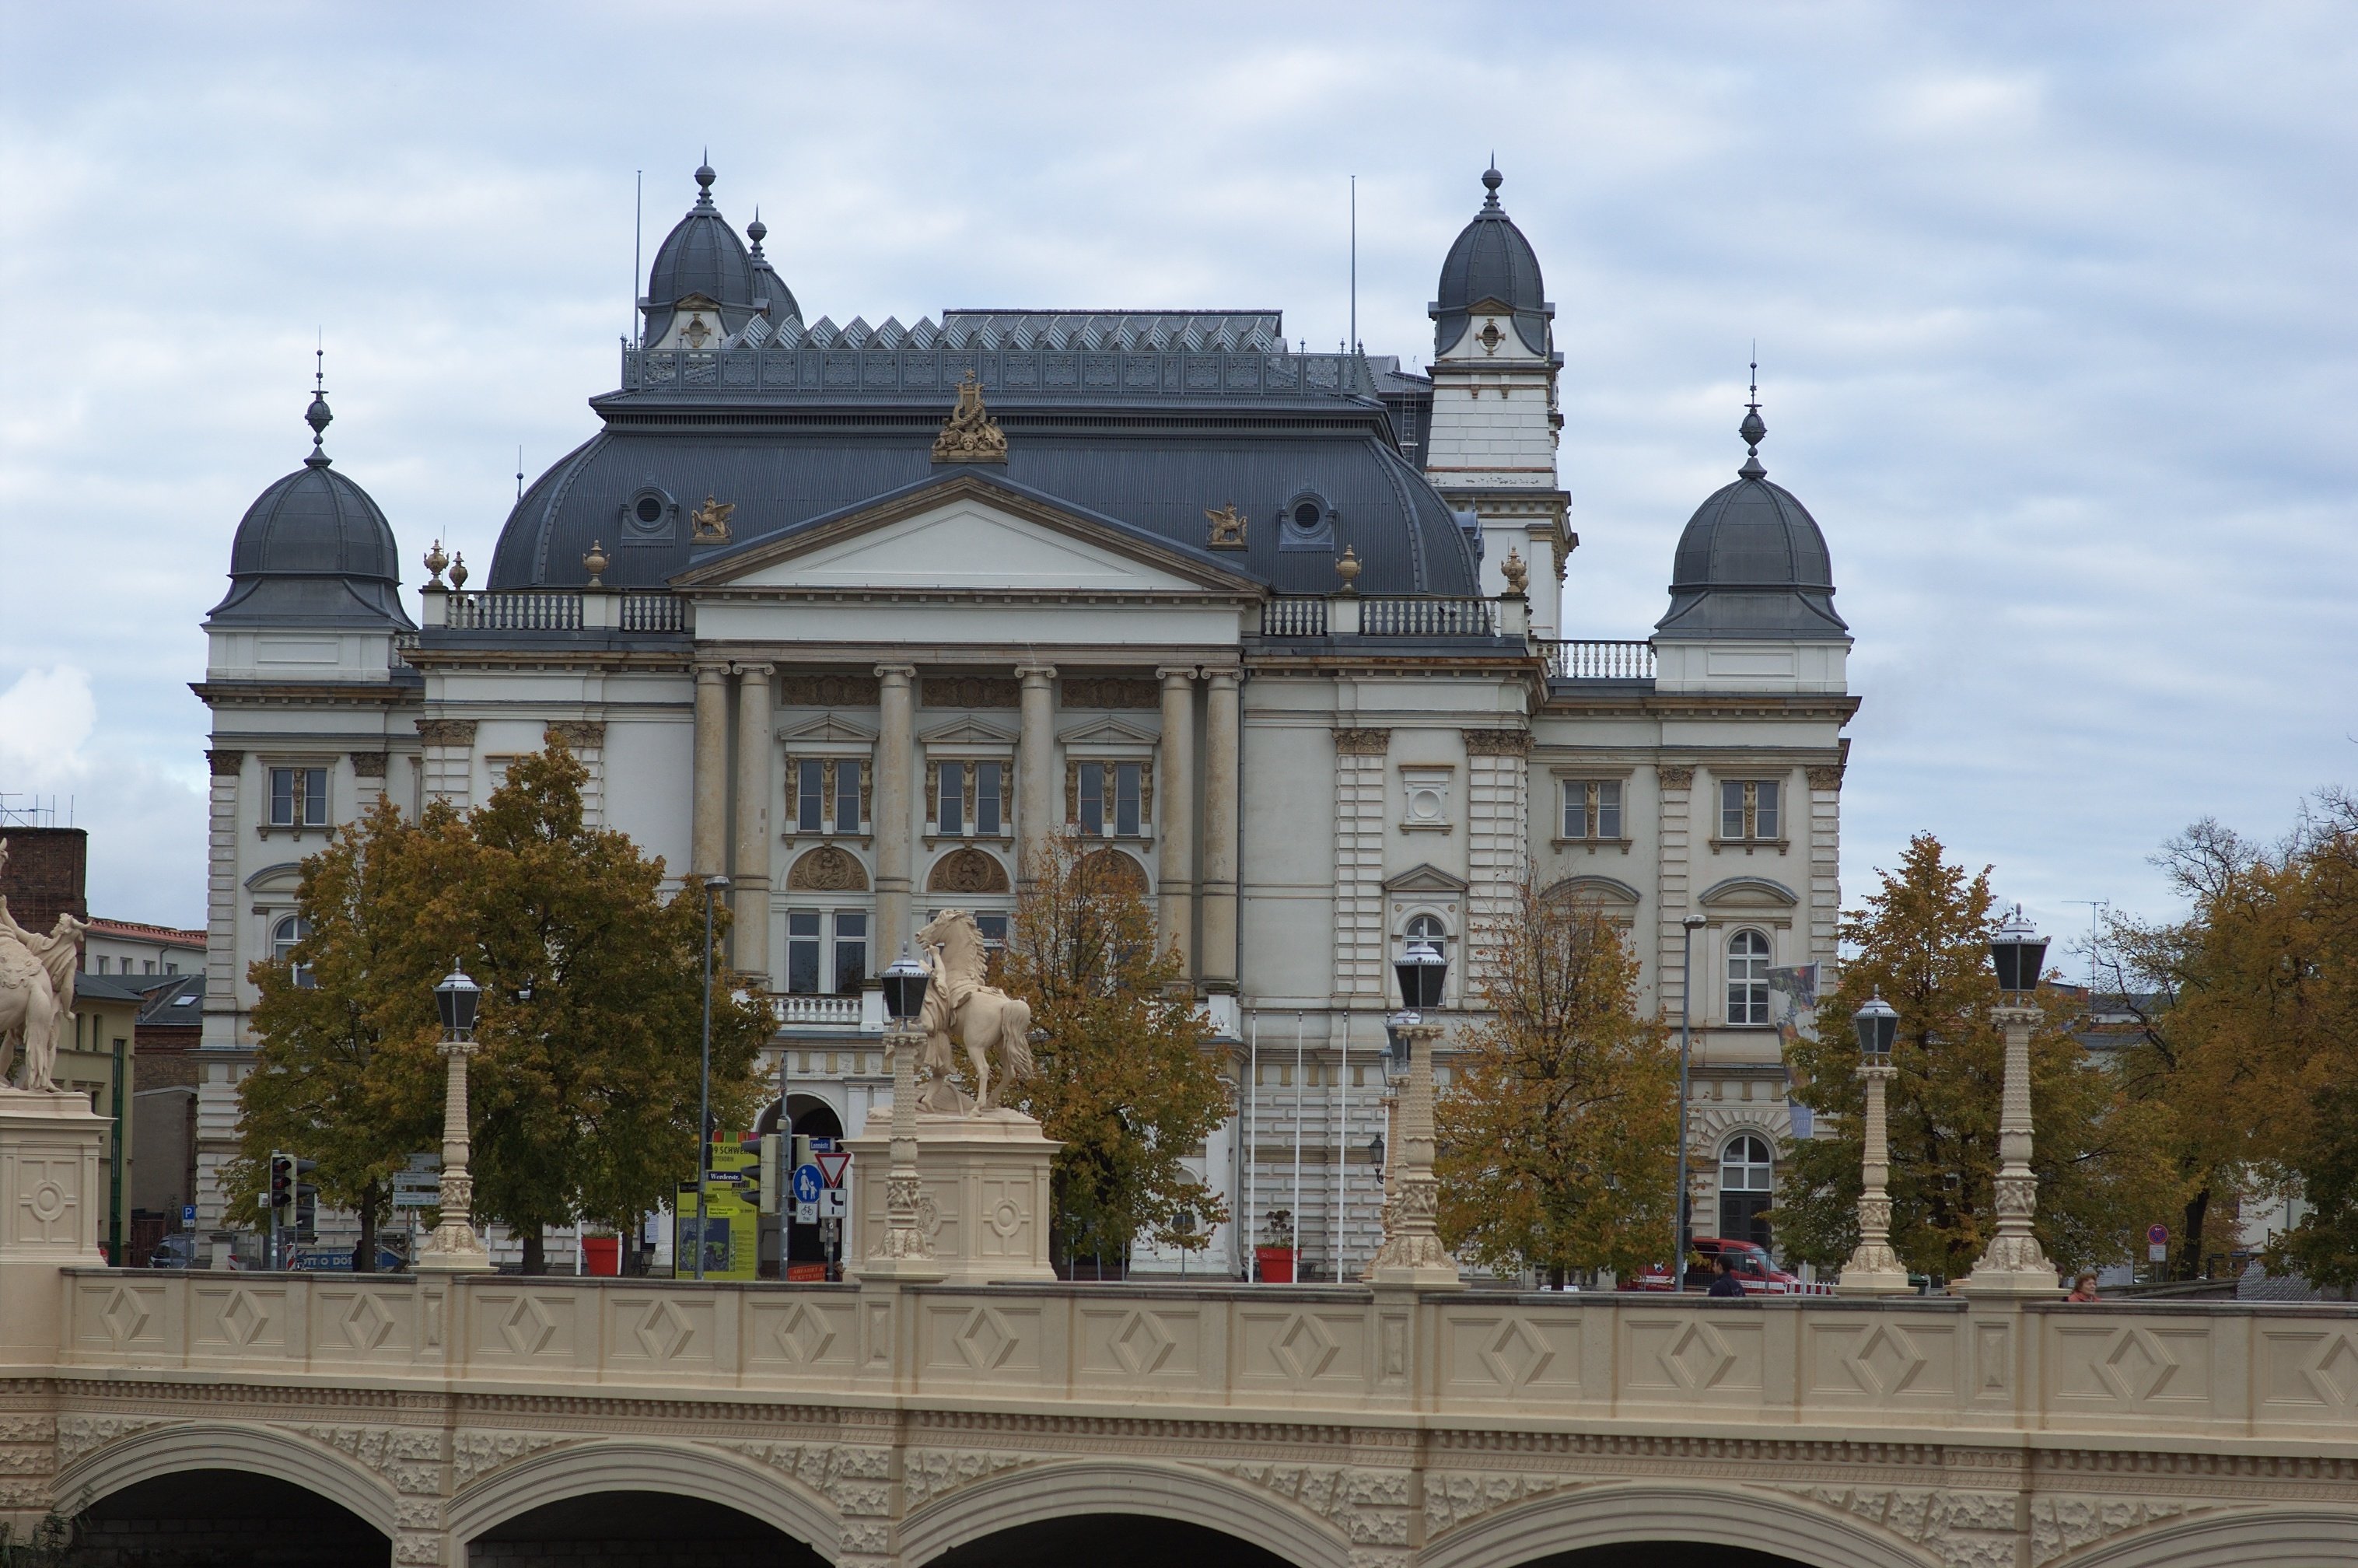
architecture, building, palace, downtown, landmark, facade, church, place of worship, rawtherapee, germany, deutschland, synagogue, walimex, samyang, town square, pentax, 85mm, mecklenburgvorpommern, lenstagged, steffenzahn, schwerin, k100d, justpentax, iamflickr, 85mmf14, walimex85mm, walimexpro8514if